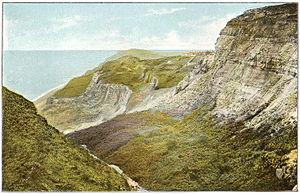
Blackgang Chine est un lieu où l'on trouve un ravin côtier naturel et qui est situé près de Ventnor, au sud de l'île de Wight, en Angleterre.